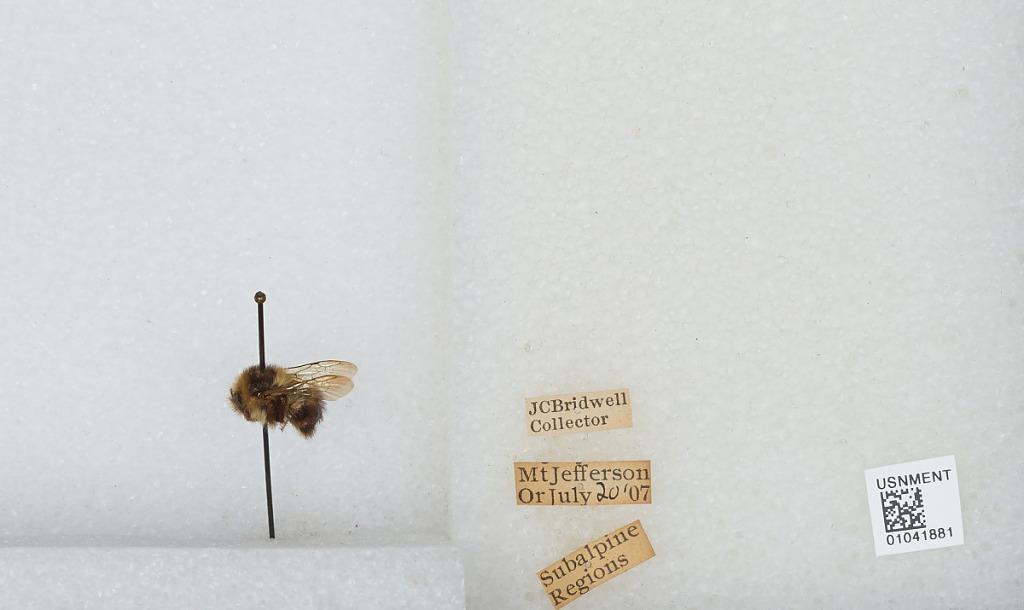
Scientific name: Bombus sp.
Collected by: J. Bridwell
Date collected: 1907-7-20
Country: United States
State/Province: Oregon
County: Linn
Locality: Mount Jefferson, Subalpine Regions
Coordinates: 44.6742, -121.799